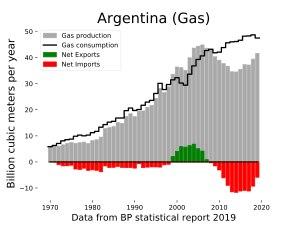
Le secteur de l'énergie en Argentine est dominé par les énergies fossiles, en particulier le gaz naturel et le pétrole, qui couvraient respectivement 52 % et 36 % de la consommation d'énergie primaire du pays en 2016.